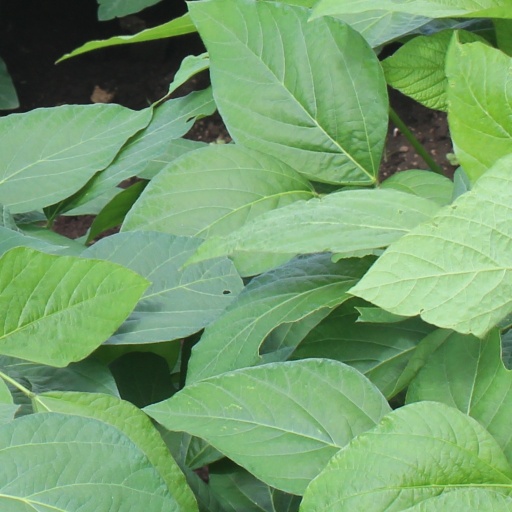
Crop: soybean